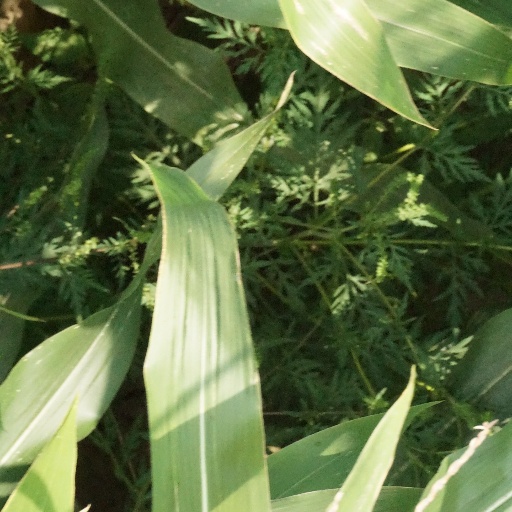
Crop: maize; corn